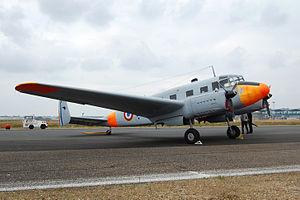
SNCAC NC 702 Martinet aux 100 ans de l’aviation à Mérignac.
Le SNCAC NC 700 « Martinet » est un avion de transport léger de fret ou de passagers, dérivé de l'avion allemand Siebel 204A. Fabriqué en France à partir de 1944 par la SNCAC, il est utilisé comme avion militaire de liaison ainsi que comme avion de ligne. Il a équipé le Groupe Aérien d'Entraînement et de Liaisons 2/60 de 1947 à 1948.
La Société nationale des constructions aéronautiques du Centre est une société française née de la nationalisation en 1936 des constructeurs d’avions. Elle fut constituée par le regroupement des usines Hanriot de Bourges et Arcueil, Farman de Boulogne-Billancourt et en 1945 celle de Loire-Nieuport d’Issy-les-Moulineaux.